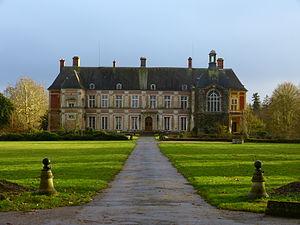
Vue de la façade Nord du château de Lésigny.
Lésigny est une commune française située dans le département de Seine-et-Marne en région Île-de-France.